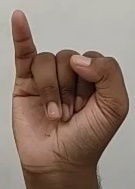
ASL sign: I